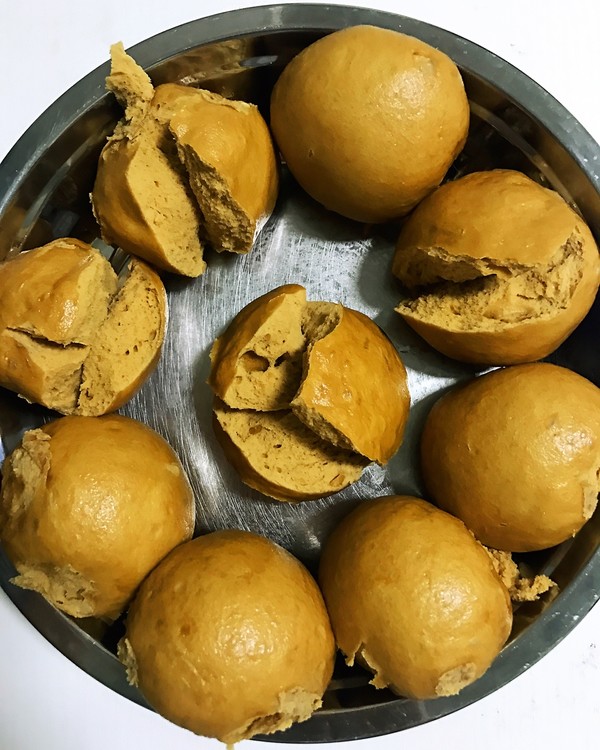
Label: trash